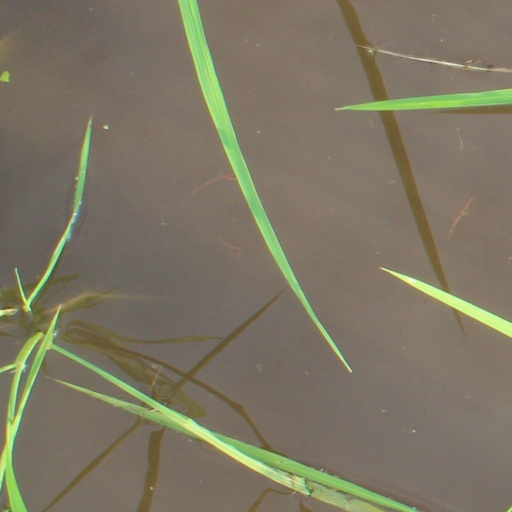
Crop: rice